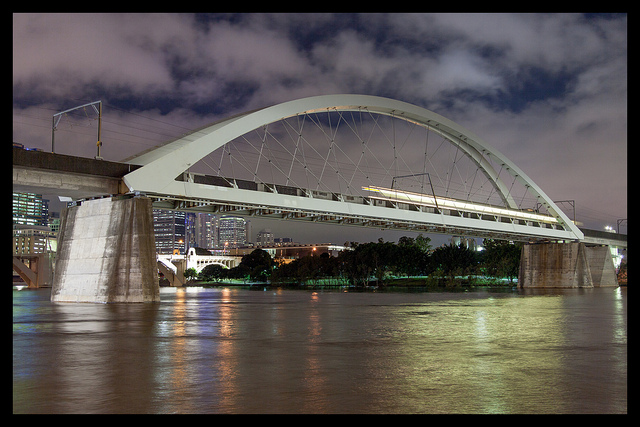
A large bridge with a train caught in motion going across it.